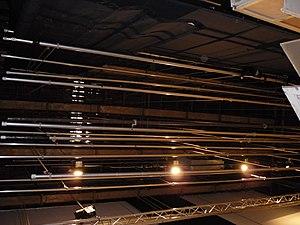
Cintres du Théâtre royal des Galeries vu depuis la scène.
Les cintres forment la partie supérieure de la cage de scène. On dit aussi le cintre.
Dans un théâtre, un cintrier est un machiniste qui travaille dans les cintres. C'est un métier qui demande des qualités de précision, de calme, de vivacité et de discipline. La tâche du cintrier consiste en particulier à « charger » « descendre » ou « appuyer » « monter » les perches ou porteuses sur lesquelles sont accrochés rideaux, décors et appareils d'éclairage.